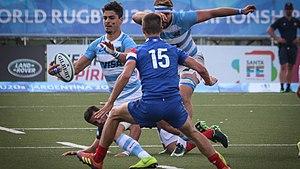
L'équipe de France de rugby à XV des moins de 20 ans au Championnat du monde junior 2019 termine première de la compétition en battant l'Australie en finale.
Le Championnat du monde junior de rugby à XV 2019, 12ème édition de cette compétition, a lieu en Argentine du 4 au 22 juin 2019.